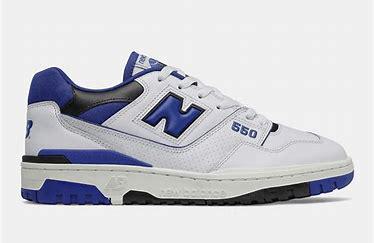
Brand: New
Model: Balance 550